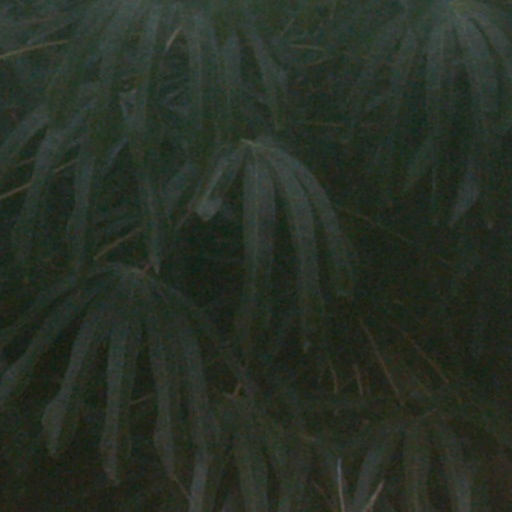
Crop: cassava